Ohio State Route 7

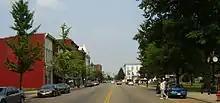
State Route 7 runs through downtown Gallipolis

On May 31, 2002, ground was broken for Phase 1-A of the Proctorville bypass. Phase 1-A entailed a two-lane connector road from the East Huntington Bridge to Irene Road, with the original loop ramp from the bridge to State Route 7 being modified into an access road. Phase 1-B was designated from Irene Road to State Route 7 near Fairland East Elementary in Rome Township. Phase 2 was envisioned from Irene Road west to Chesapeake. The total cost was originally estimated to be at $165 million.